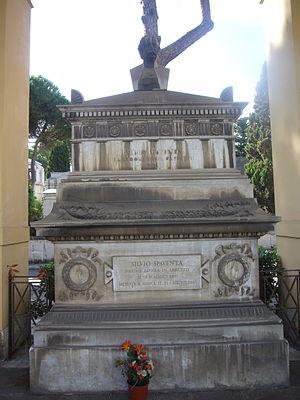
Silvio Spaventa était un homme politique et patriote italien. Il a été sénateur du Royaume d'Italie à la 16e législature.